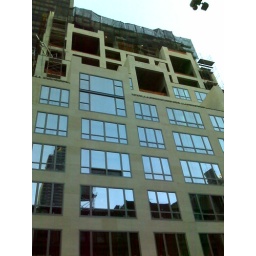
I.M. Pei's Centurion building on 56th street in New York.